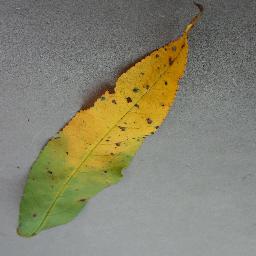
Label: Peach___Bacterial_spot